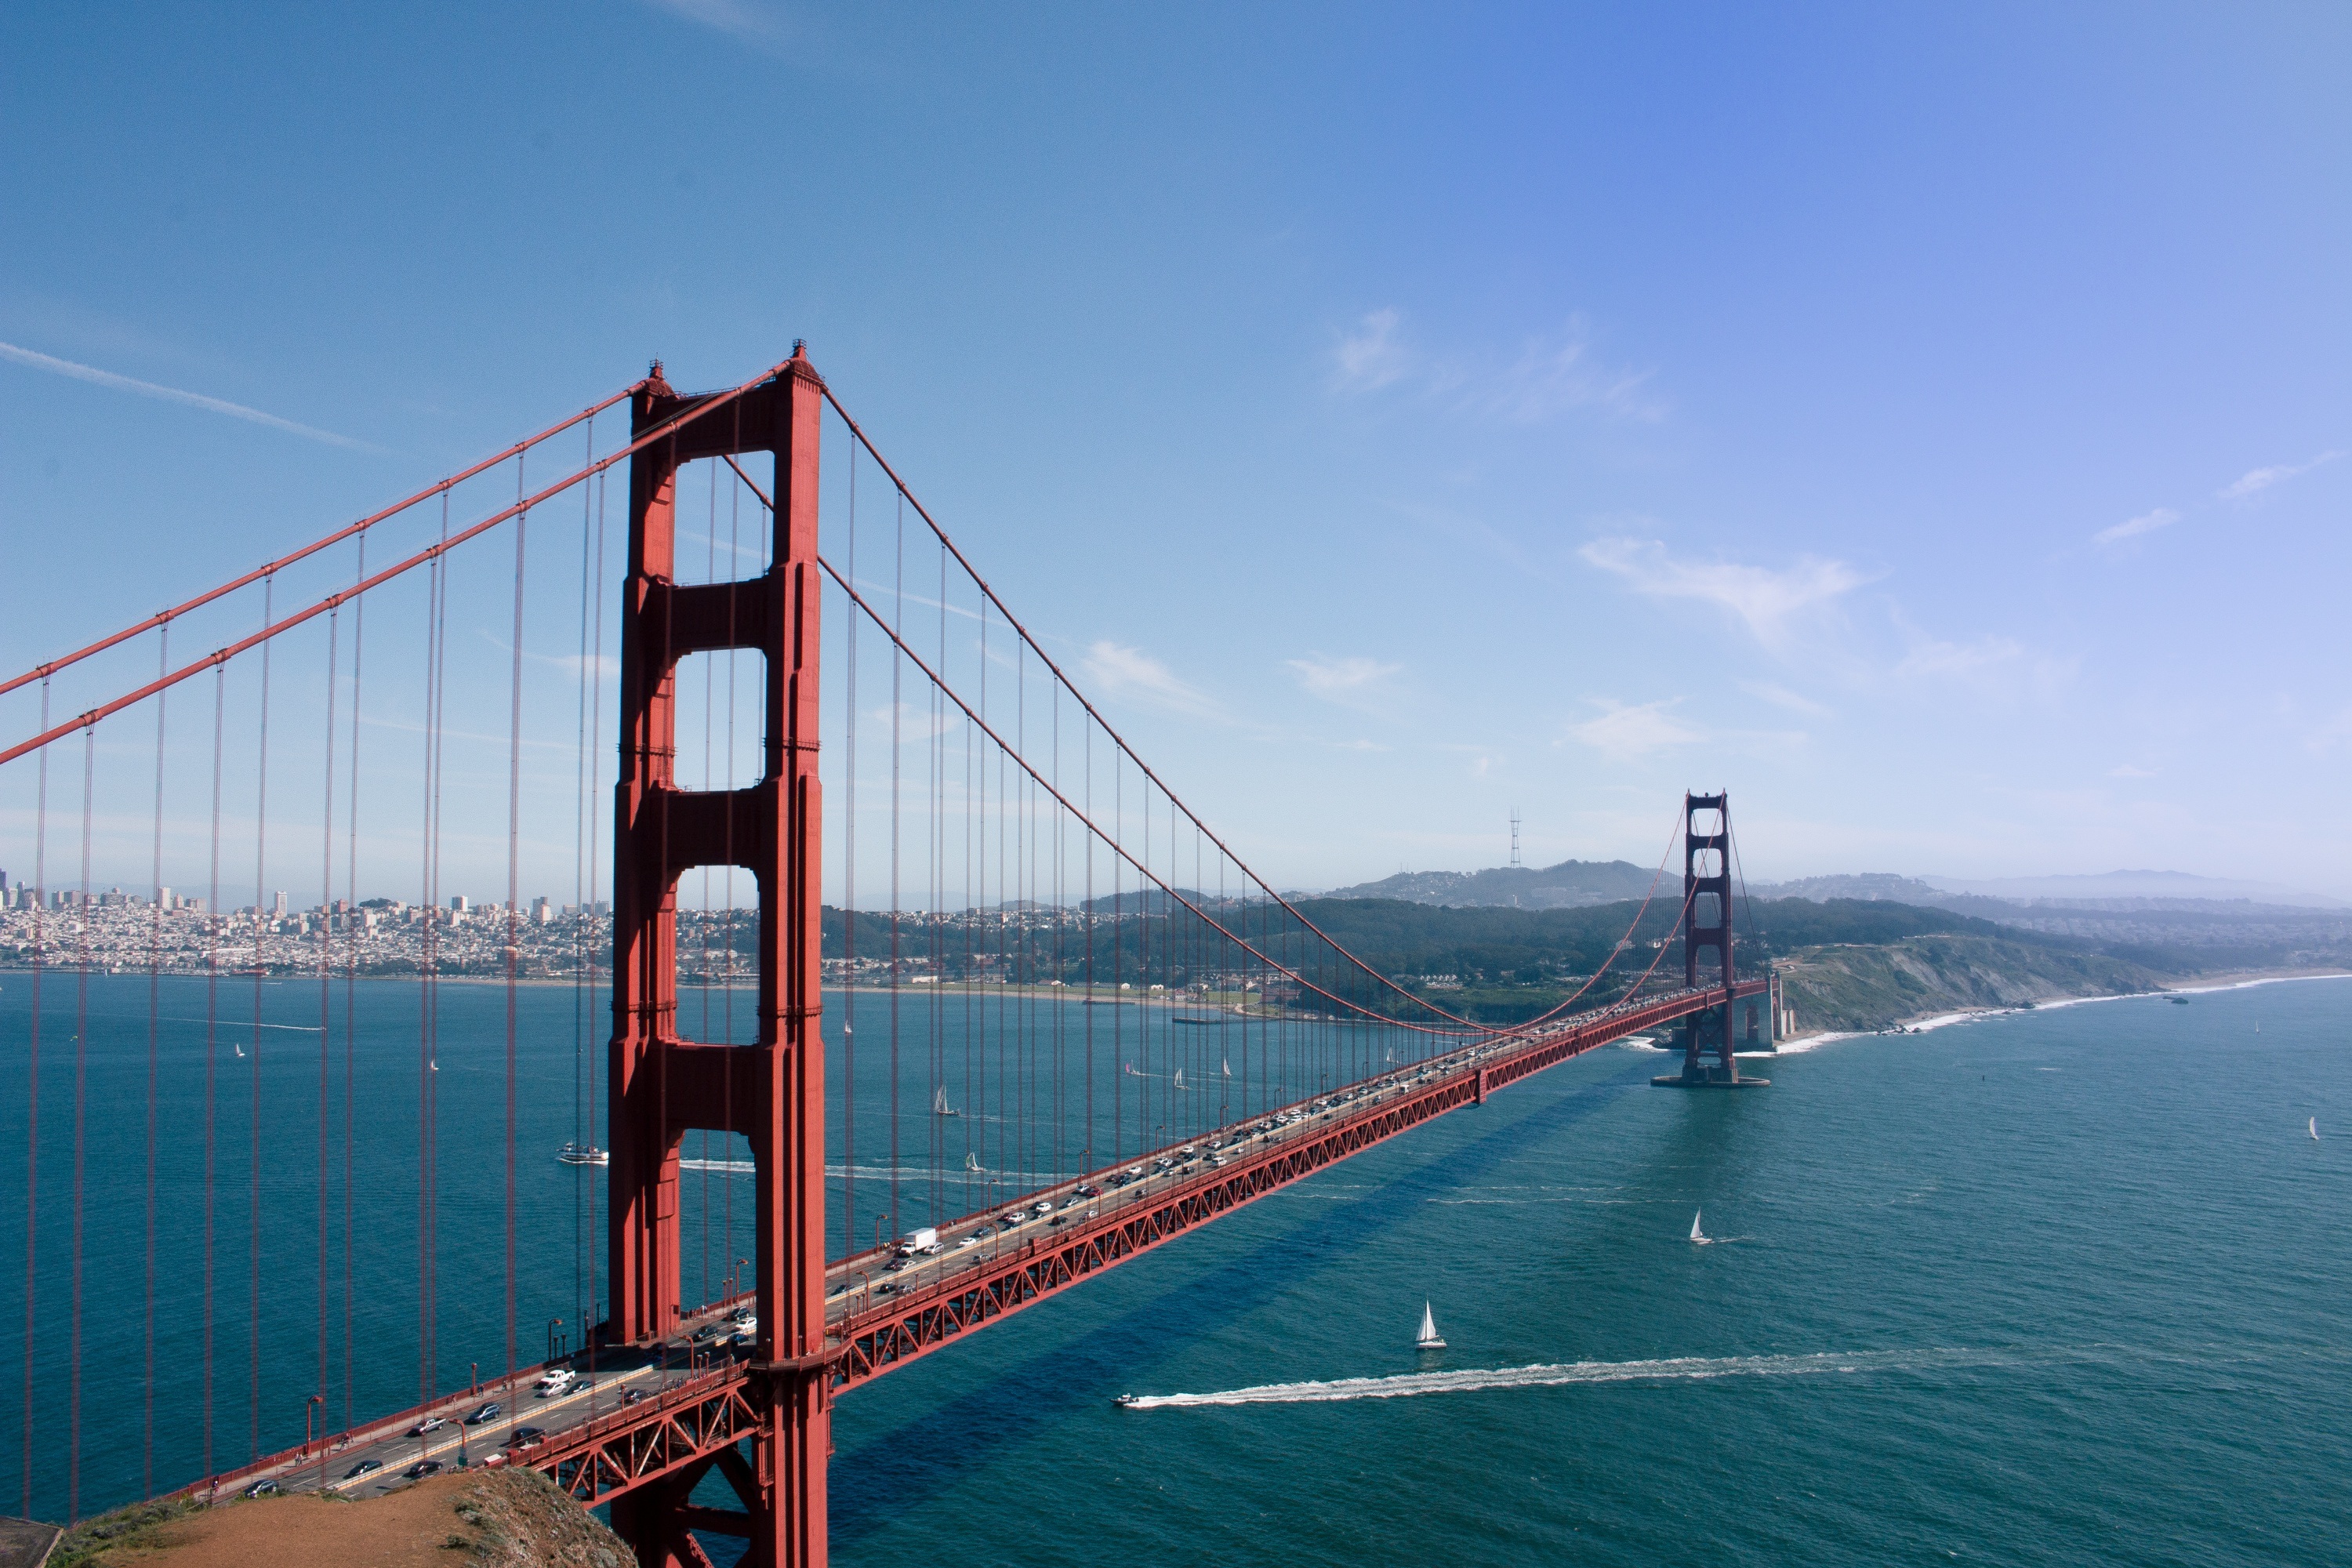
landscape, sea, water, architecture, sky, bridge, city, golden gate bridge, san francisco, vehicle, mast, sailing, bay, blue, sailboats, cable stayed bridge